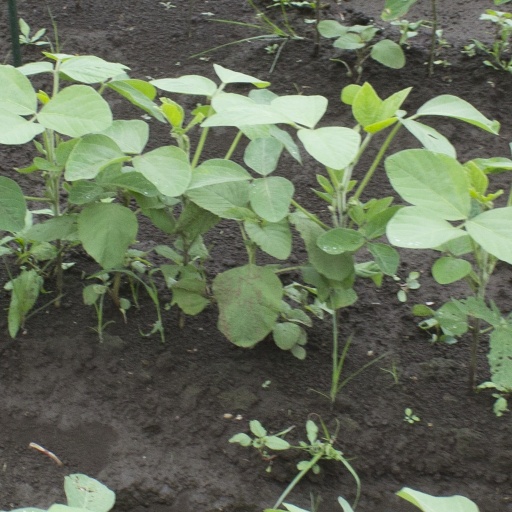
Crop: soybean